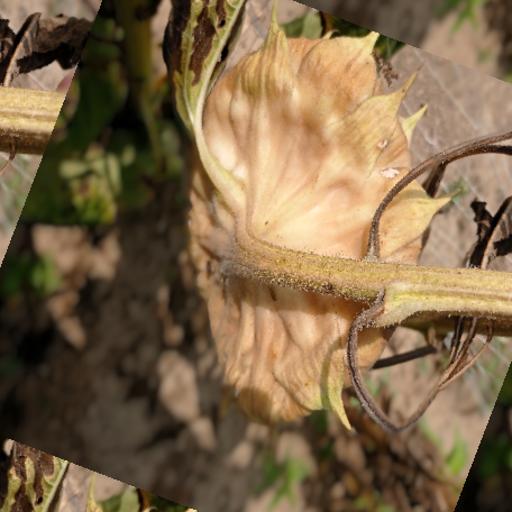
Label: Gray_mold